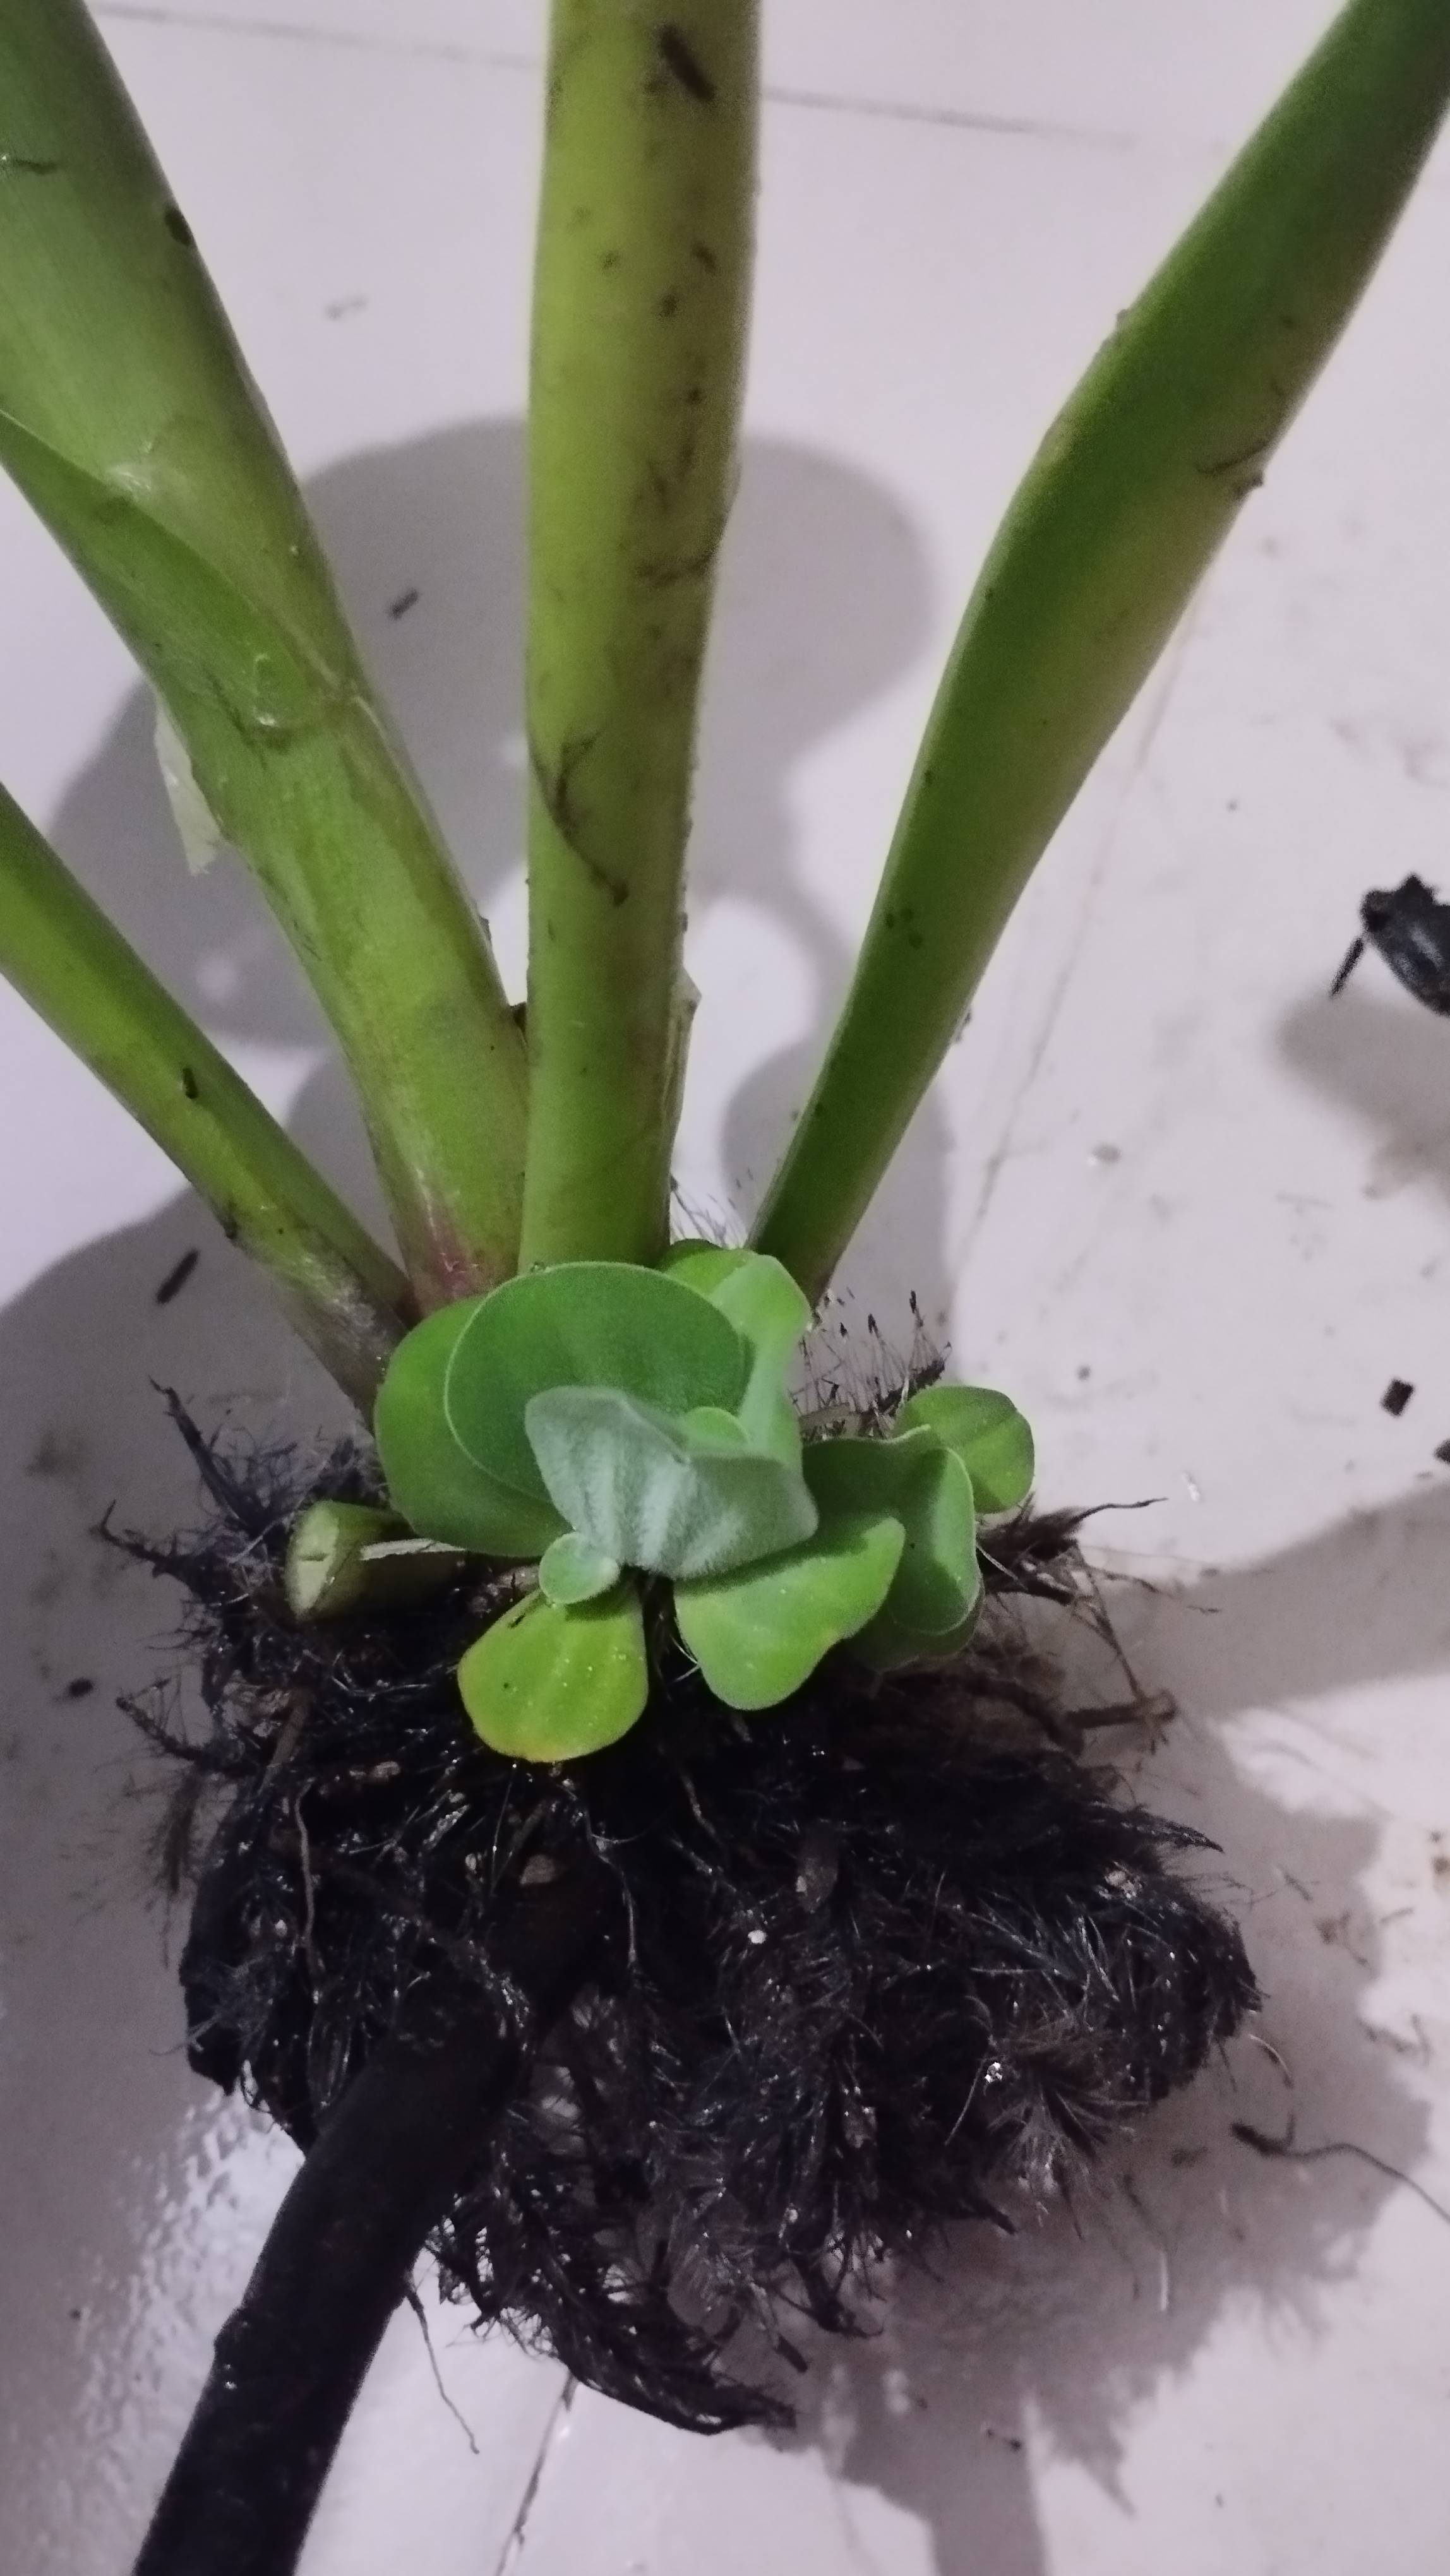
Species: Common Water Hyacinth (Eichornia crassipes)